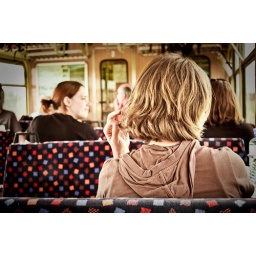
On the way to Prague, we had to change to a very tiny colorful train like in a fairy tale...